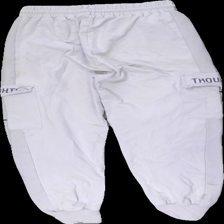
View: back
Type: Trousers
Category: Children
Brand: Not in the list
Brand text on label: smile
Colors: Purple
Material: 100% cotton
Pattern: Other
Cut: Regular
Season: All
Stains: Major
Damage: fläckar över hela
Price range: <50
Recommended usage: Export
Description: lila byxor med text på fickorna. mycket olika fläckar över hela byxorna
Comment: text på fickorna